Snow

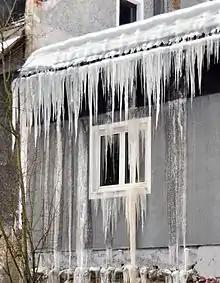
Icings resulting from meltwater at the bottom of the snow pack on the roof, flowing and refreezing at the eave as icicles and from leaking into the wall via an ice dam.

Snow is an important consideration for loads on structures. To address these, European countries employ "Eurocode 1: Actions on structures - Part 1-3: General actions - Snow loads". In North America, ASCE "Minimum Design Loads for Buildings and Other Structures" gives guidance on snow loads. Both standards employ methods that translate maximum expected ground snow loads onto design loads for roofs.